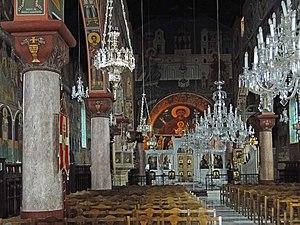
Intérieur de l'église de l'Annonciation à Rhodes, Grèce
La Métropole de Rhodes est un évêché du Patriarcat œcuménique de Constantinople. Elle a son siège dans la ville de Rhodes et elle exerce son autorité sur l'île de Rhodes et sur les îles voisines de Tilos, Chálki et Nissyros.